Haboro, Hokkaido

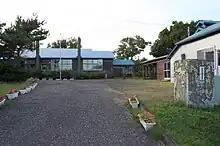
Teuri High School, Teuri Island, Haboro

Haboro has three public elementary schools and three public junior high schools operated by the town government, and two public high schoolsoperated by the Hokkaidō Board of Education.